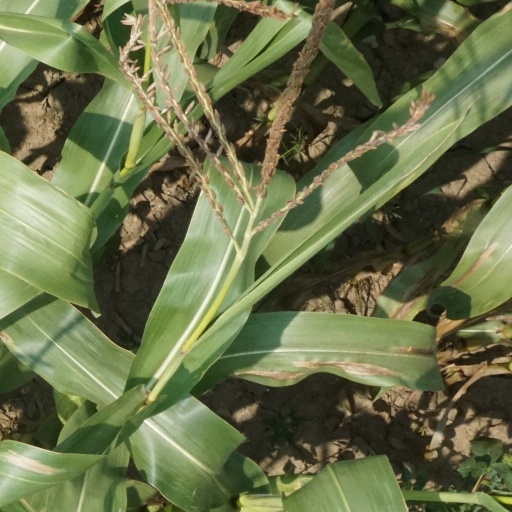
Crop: maize; corn